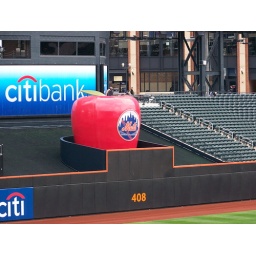
The giant home run apple was on display in center field during batting practice.